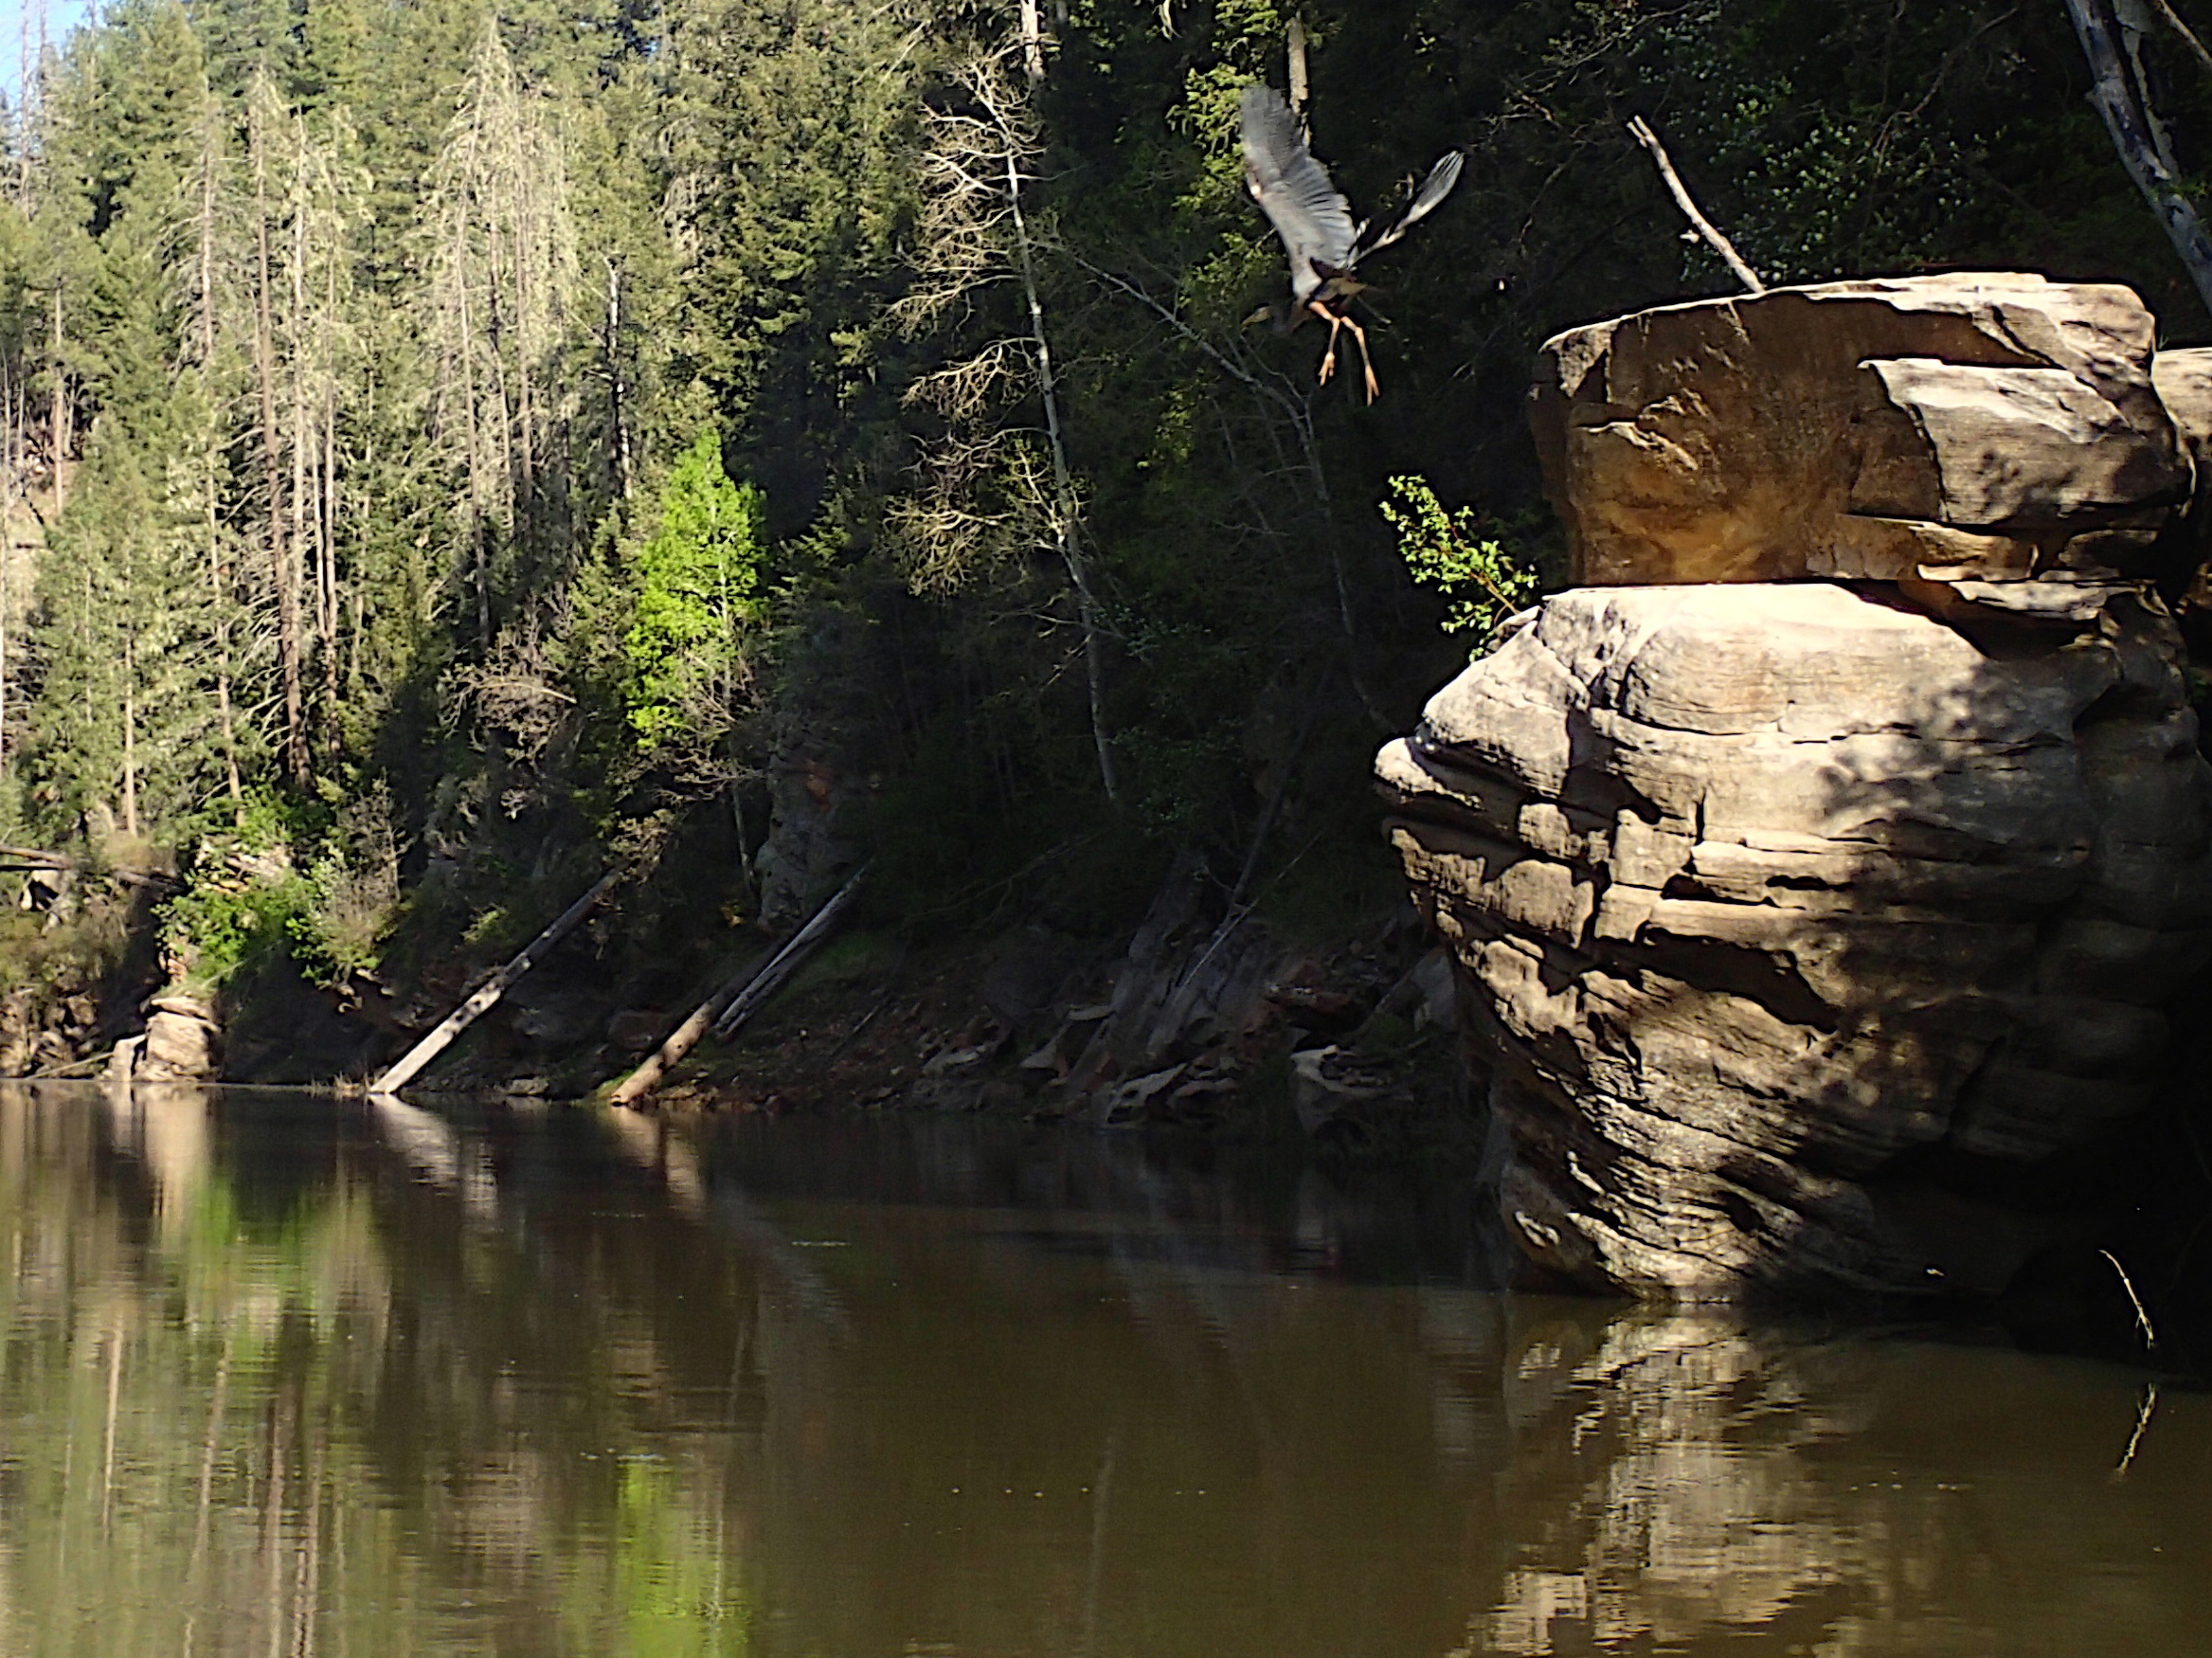
tree, water, nature, rock, wilderness, river, stream, reflection, autumn, kayak, heron, water feature